6 October 1976 massacre

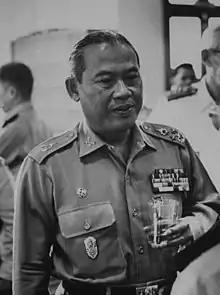
The return of Thanom Kittikachorn caused the sit-in at Thammasat University prior to the massacre.

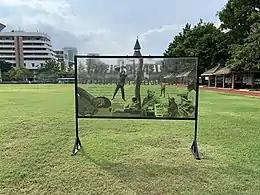
An exhibition of 6 October 1976 in Thammasat University reads "Thai kill[ed] Thai. Bloodshed [at] Thammasat."

The 14 October 1973 uprising overthrew the unpopular regime of Field Marshal Thanom Kittikachorn, and saw him flee Thailand together with Field Marshal Praphas Charusathien and Colonel Narong Kittikachorn, collectively known as the "three tyrants". Growing unrest and instability from 1973 to 1976, as well as the fear of communism from neighboring countries spreading to Thailand and threatening the interests of the monarchy and the military, convinced the latter to bring former leaders Thanom and Praphas back to Thailand to provoke turmoil and justify another coup to restore order. It is told that in February 1976, admiral Sangad Chaloryu, Commander of the Armed Force and eventual coup leader of 6 October 1976, got an audience with the King and ask him for permission for a coup. The King did not forbid the admiral, and told him to ask Thanin Kraivichien, a staunch royalist and anti-communist judge and the next prime minister, for advice.